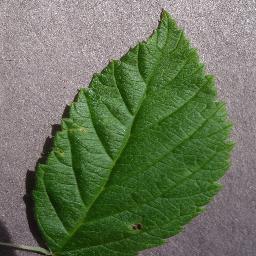
Label: Raspberry___healthy